Battle of the Strait of Hormuz (1553)

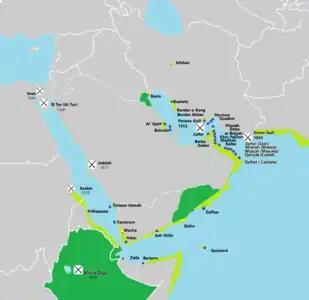
Portuguese in the Persian Gulf and Red Sea.Light Green - Possessions and main cities . Dark Green -Protectorate or under influence. Yellow - Main Factories.

The Battle of the Strait of Hormuz was fought in August 1553 between an Ottoman fleet, commanded by Admiral Murat Reis, against a Portuguese fleet of Dom Diogo de Noronha. The Turks were forced to retreat after clashing with the Portuguese.